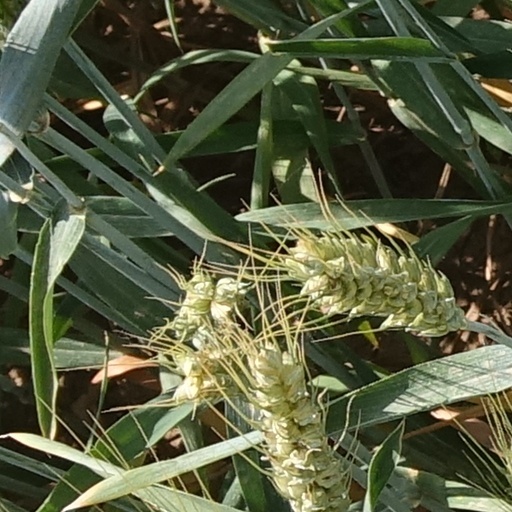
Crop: wheat